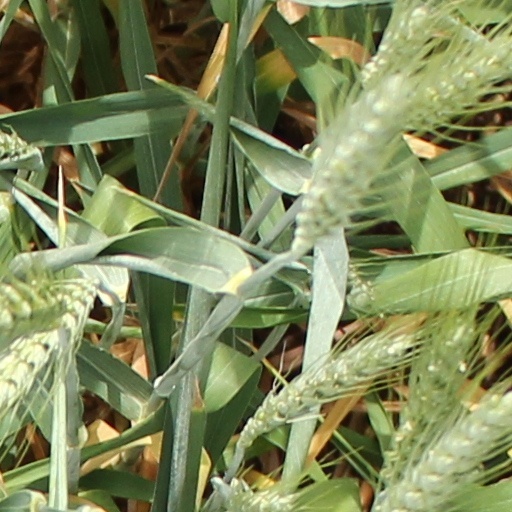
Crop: wheat